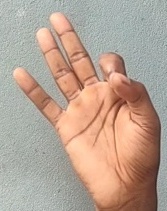
ASL sign: 9